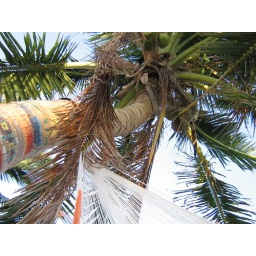
The sign reading &amp;quot;Do not use hammocks under trees due to falling coconuts&amp;quot; was, of course, ignored.